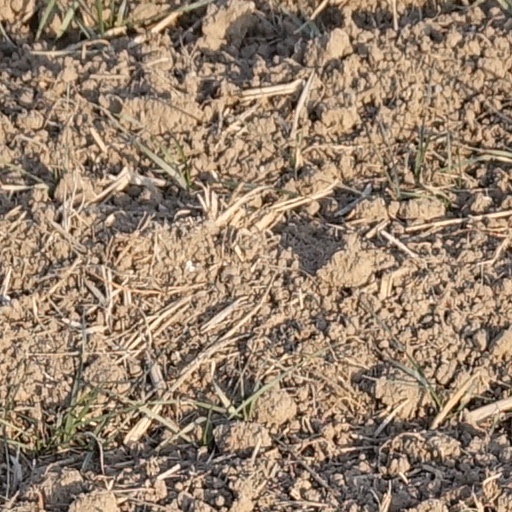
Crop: wheat